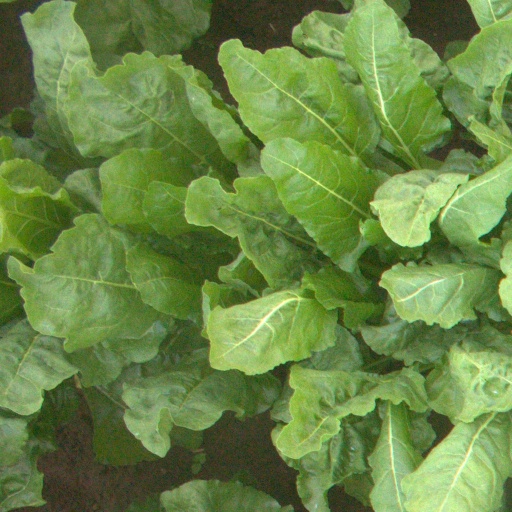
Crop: sugar beet